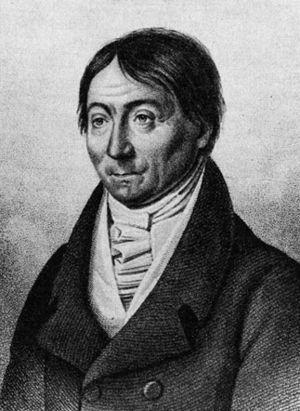
Johann Heinrich Friedrich Link est un médecin, un botaniste et un naturaliste allemand, né le 2 février 1767 à Hildesheim et mort le 1ᵉʳ janvier 1851 à Berlin.